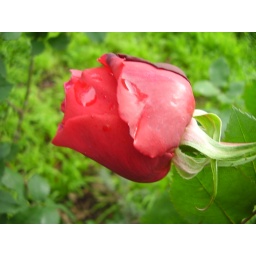
red rose in the garden